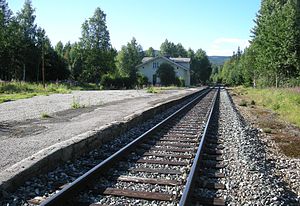
Rasta Station
Rasta Station er en tidligere jernbanestation på Rørosbanen, der ligger ved byområdet Rasta i Stor-Elvdal kommune i Norge. Stationen ligger ved fylkesvei 606.